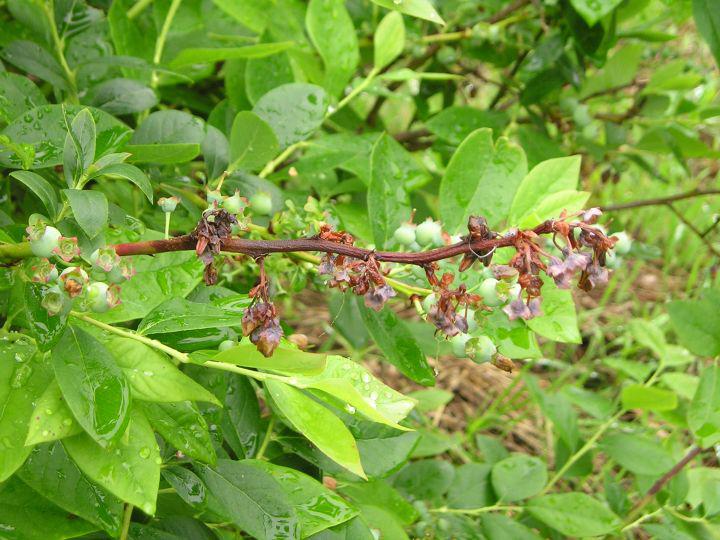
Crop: blueberry
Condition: botrytis_blight